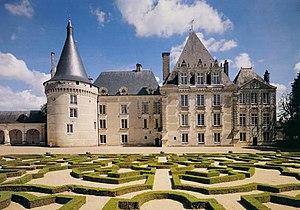
Le château d'Azay-le-Ferron est un château français de la Renaissance, situé sur le territoire de la commune d'Azay-le-Ferron, dans le département de l'Indre, en région Centre-Val de Loire.
L'expression châteaux de la Loire regroupe sous une même appellation touristique un ensemble de châteaux français situés dans le Val de Loire. Le territoire connu sous le nom de comté de Tours est âprement disputé entre le Xᵉ siècle et le XIᵉ siècle par la maison féodale blésoise et la maison d'Anjou, conflit qui sera suivi au XIIᵉ siècle et XIIIᵉ siècle par la Première guerre de Cent Ans entre la France et l'Angleterre et entre le XIVᵉ siècle et le XVᵉ siècle par la Deuxième guerre de Cent Ans toujours entre la France et l'Angleterre ; ces trois guerres seront à l'origine de la plupart des châteaux du val de Loire actuels.
Le sentier de grande randonnée de pays de la Brenne est un itinéraire pédestre, long d’environ 670 km divisé en sept circuits, qui parcourt les départements de l'Indre, d'Indre-et-Loire et de la Vienne.